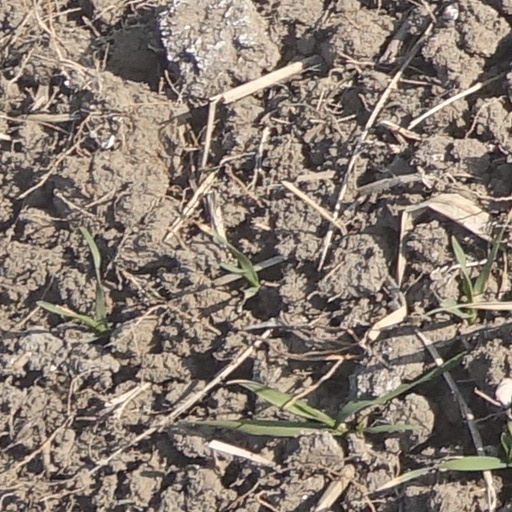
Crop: wheat